RS Sailing

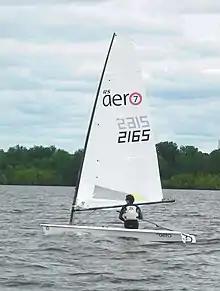
RS Aero

RS Sailing is an international designer, builder and supplier of sailboats and dinghies and associated goods and services supported by a worldwide dealer network and class associations.